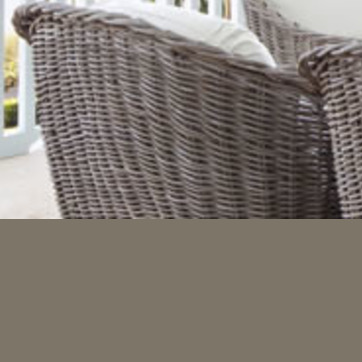
Material: other